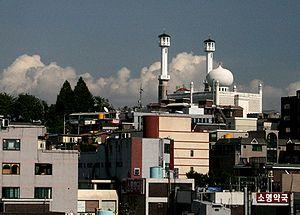
En Corée du Sud, l’islam est une religion très minoritaire, depuis son introduction peu après la guerre de Corée. La communauté musulmane est centrée à Séoul. Il fut reconnu officiellement dans le pays en 1955. Une grande mosquée y a été construite et ouverte en mai 1975, surtout avec des fonds de la mission islamique malaisienne. Les musulmans coréens autochtones sont estimés à 40 000, soit environ 0,1 % de la population. À cela il faut ajouter des immigrés d’Asie du Sud et du Moyen-Orient, comme l'Irak. Les migrants indonésiens et malaisiens sont venus dans les années 1990 et 2000 pour travailler en Corée du Sud. Ils sont estimés à 200 000. Il ne semble pas qu'il ait de présence de l'islam en Corée du Nord, le régime dictatorial interdisant toute religion.
Itaewon est une zone entourant Itaewon-dong dans le quartier Yongsan-gu à Séoul en Corée du Sud. Il est desservi par la ligne 6 du métro de Séoul grâce aux stations Itaewon, Noksapyeong et Hanganjin. Environ 22 000 personnes résident dans le quartier et c'est un quartier populaire pour les résidents de Séoul, les touristes, les expatriés et le personnel militaire américain.